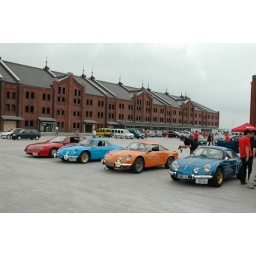
Scenery of event of French car &amp;quot;French French 2008&amp;quot; held in Yokohama red brick warehouse on June 28.